Selina Freitag

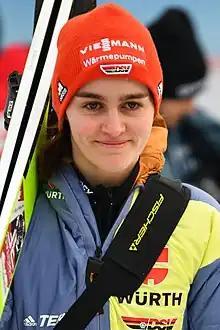
Freitag in 2023

Selina Alma Freitag (born 19 May 2001) is a German ski jumper. She won the overall ranking of the 2016–17 FIS Ski Jumping Alpen Cup, and has competed at World Cup level since the 2018–19 season. Her best individual result is second place, achieved on ten occasions. At the 2019 Nordic Junior World Ski Championships, she won a silver medal in the team event and a bronze medal in the mixed team event.